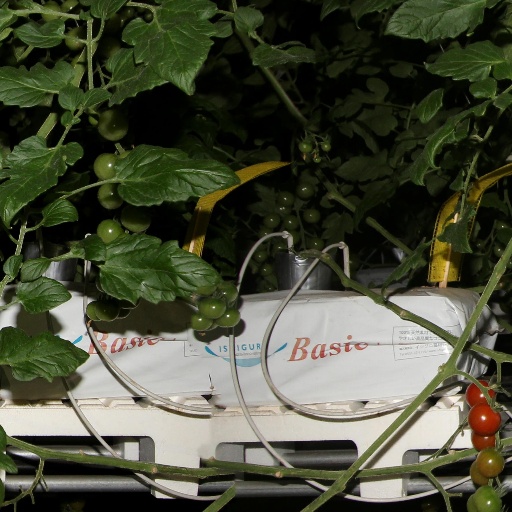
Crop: tomato